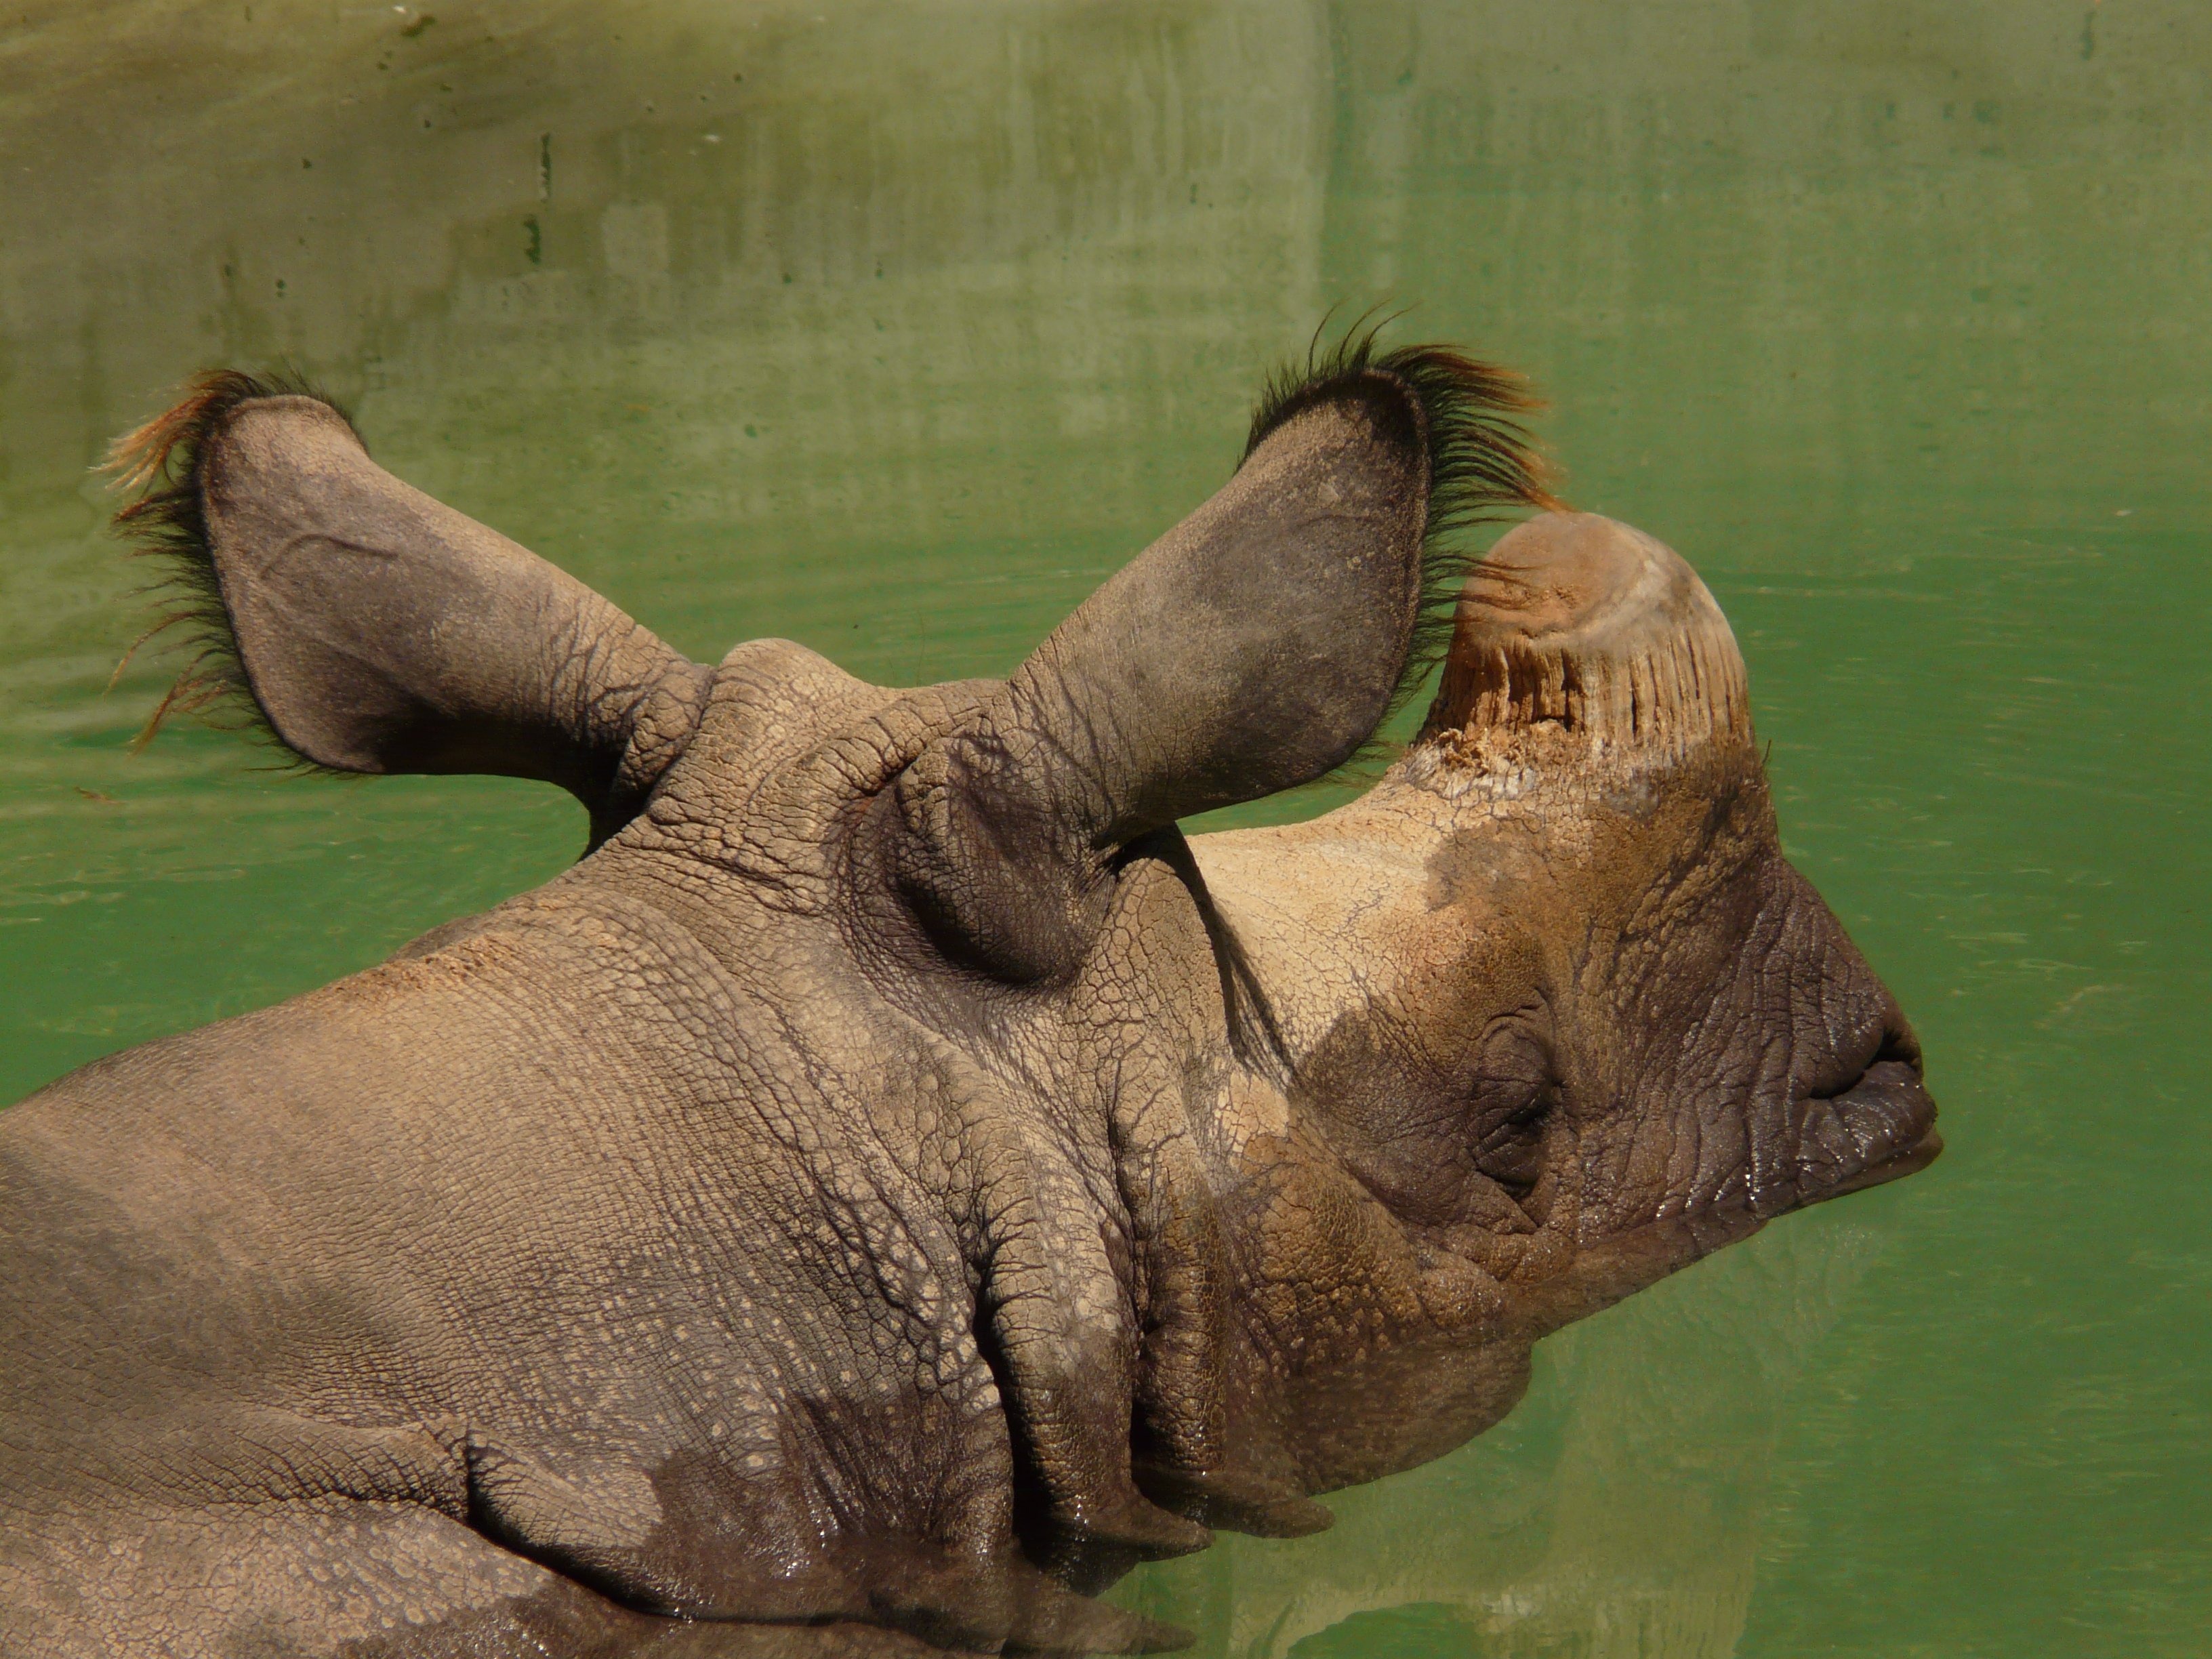
animal, wildlife, zoo, horn, mammal, fauna, rhino, rhinoceros, creature, hippopotamus, perissodactyla, indian elephant, indian rhinoceros